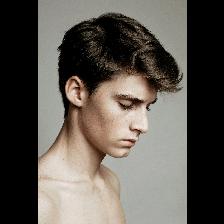
Label: Human